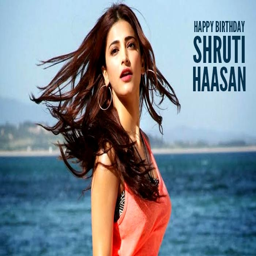
actor : things you need to know about the actress